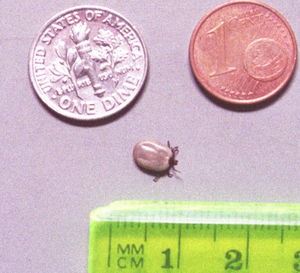
Ixodes scapularis est une espèce de tiques de la famille des Ixodidae. Elle est communément appelée tique du cerf en raison du fait qu'elle parasite très souvent le cerf de virginie, mais aussi tique des ours ou encore tique à patte noire, puisque ses pattes presque noires. Ce dernier nom peut toutefois être source de confusion, puisqu'une autre espèce retrouvée sur la côte ouest américaine, Ixodes pacificus, porte aussi ce nom.